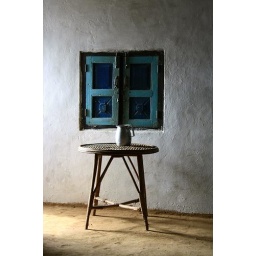
Light passes through the window onto the table and the colourful cupboard in the wall of the house